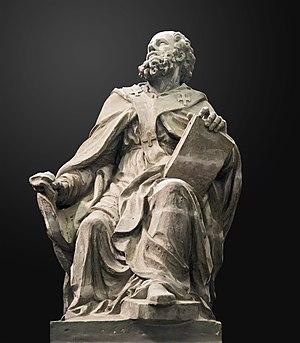
La Tradition Primordiale est l'idée qu'une unique vérité métaphysique qui relie intrinsèquement l'ensemble des traditions sacrées à une révélation originaire, dont la cause est non-humaine. Cette vérité intrinsèque aux traditions constitue l'unique Tradition Primordiale, qui se laisse découvrir à travers les multiples correspondances symboliques, mythiques et rituelles qu'ont en commun les différentes traditions sacrées de l'humanité.
Marc Arcis, né en 1652 ou 1655 à Mouzens et mort à Toulouse le 26 octobre 1739, est un sculpteur français.
La cathédrale Notre-Dame-de-l'Assomption de Montauban est une cathédrale catholique française située dans le département de Tarn-et-Garonne.